Villa Quintana (2013 TV series)

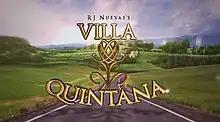
Title card

Villa Quintana is a Philippine television drama romance series broadcast by GMA Network. The series is based on a 1995 Philippine television drama series of the same title. Directed by Gina Alajar, it stars Janine Gutierrez and Elmo Magalona. It premiered on November 4, 2013, on the network's Afternoon Prime line up. The series concluded on June 6, 2014, with a total of 153 episodes.